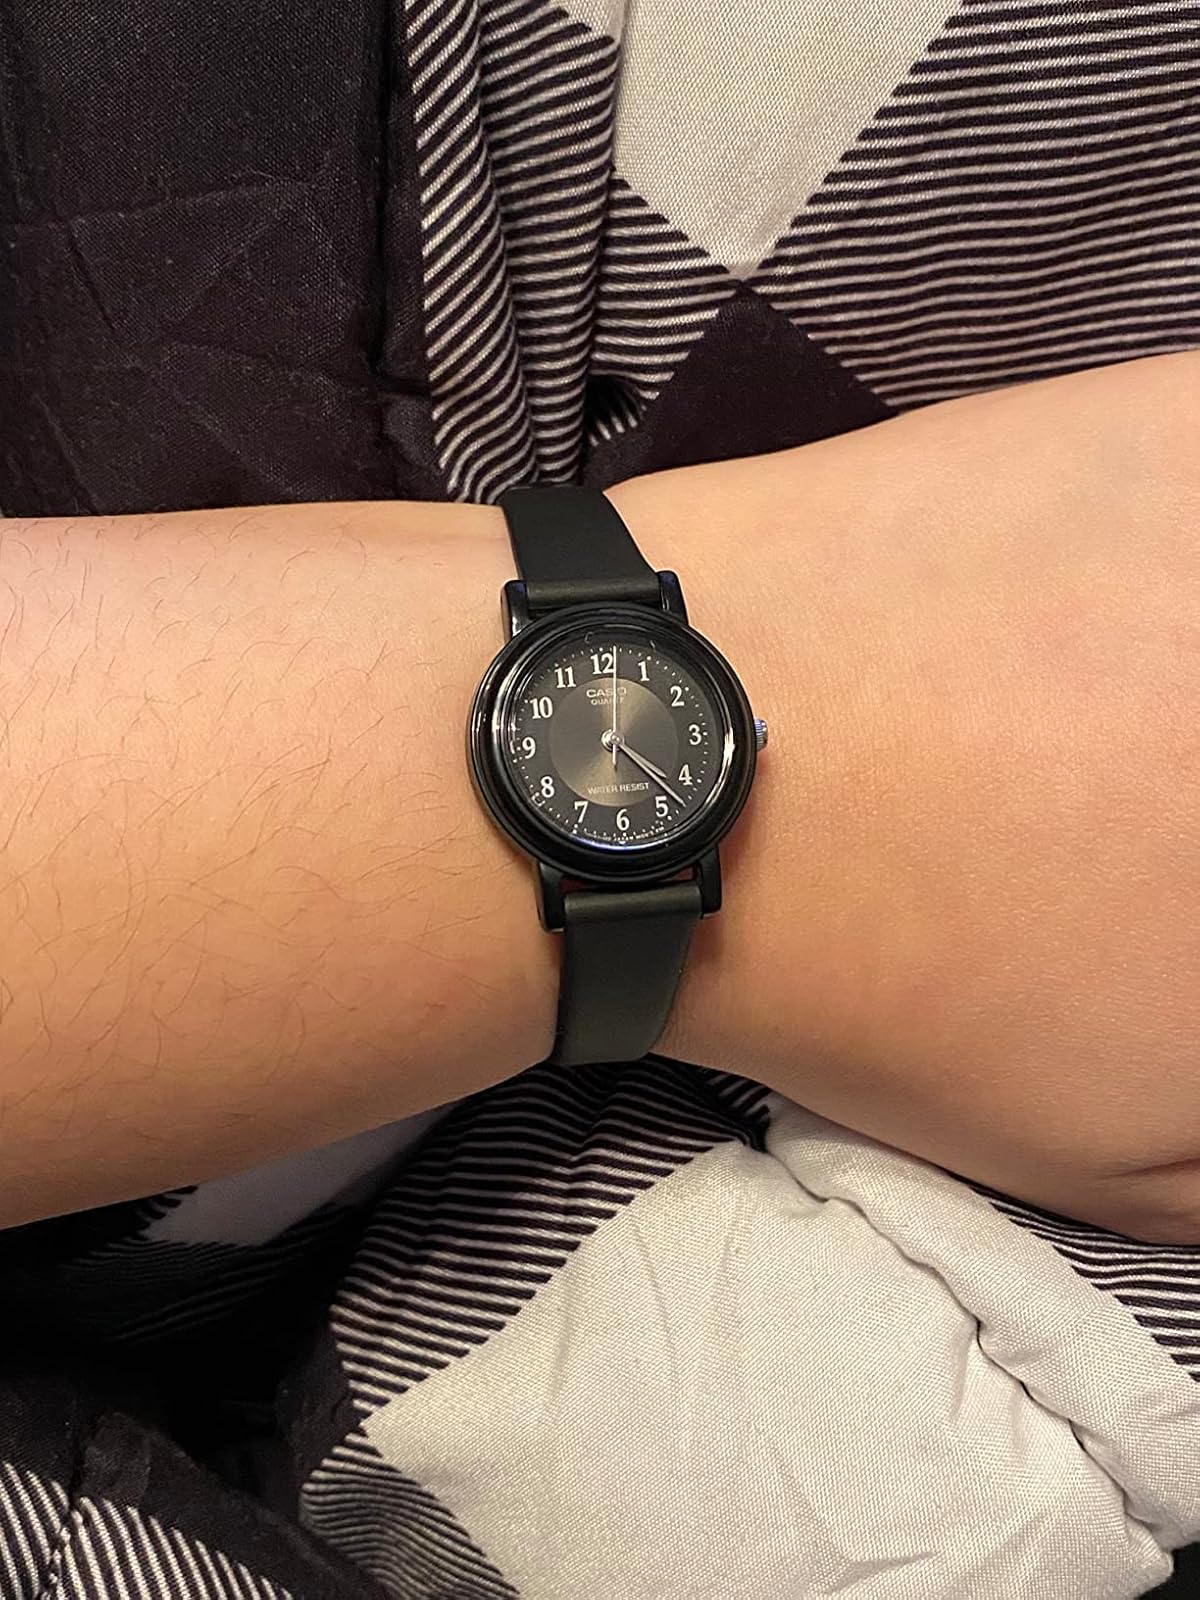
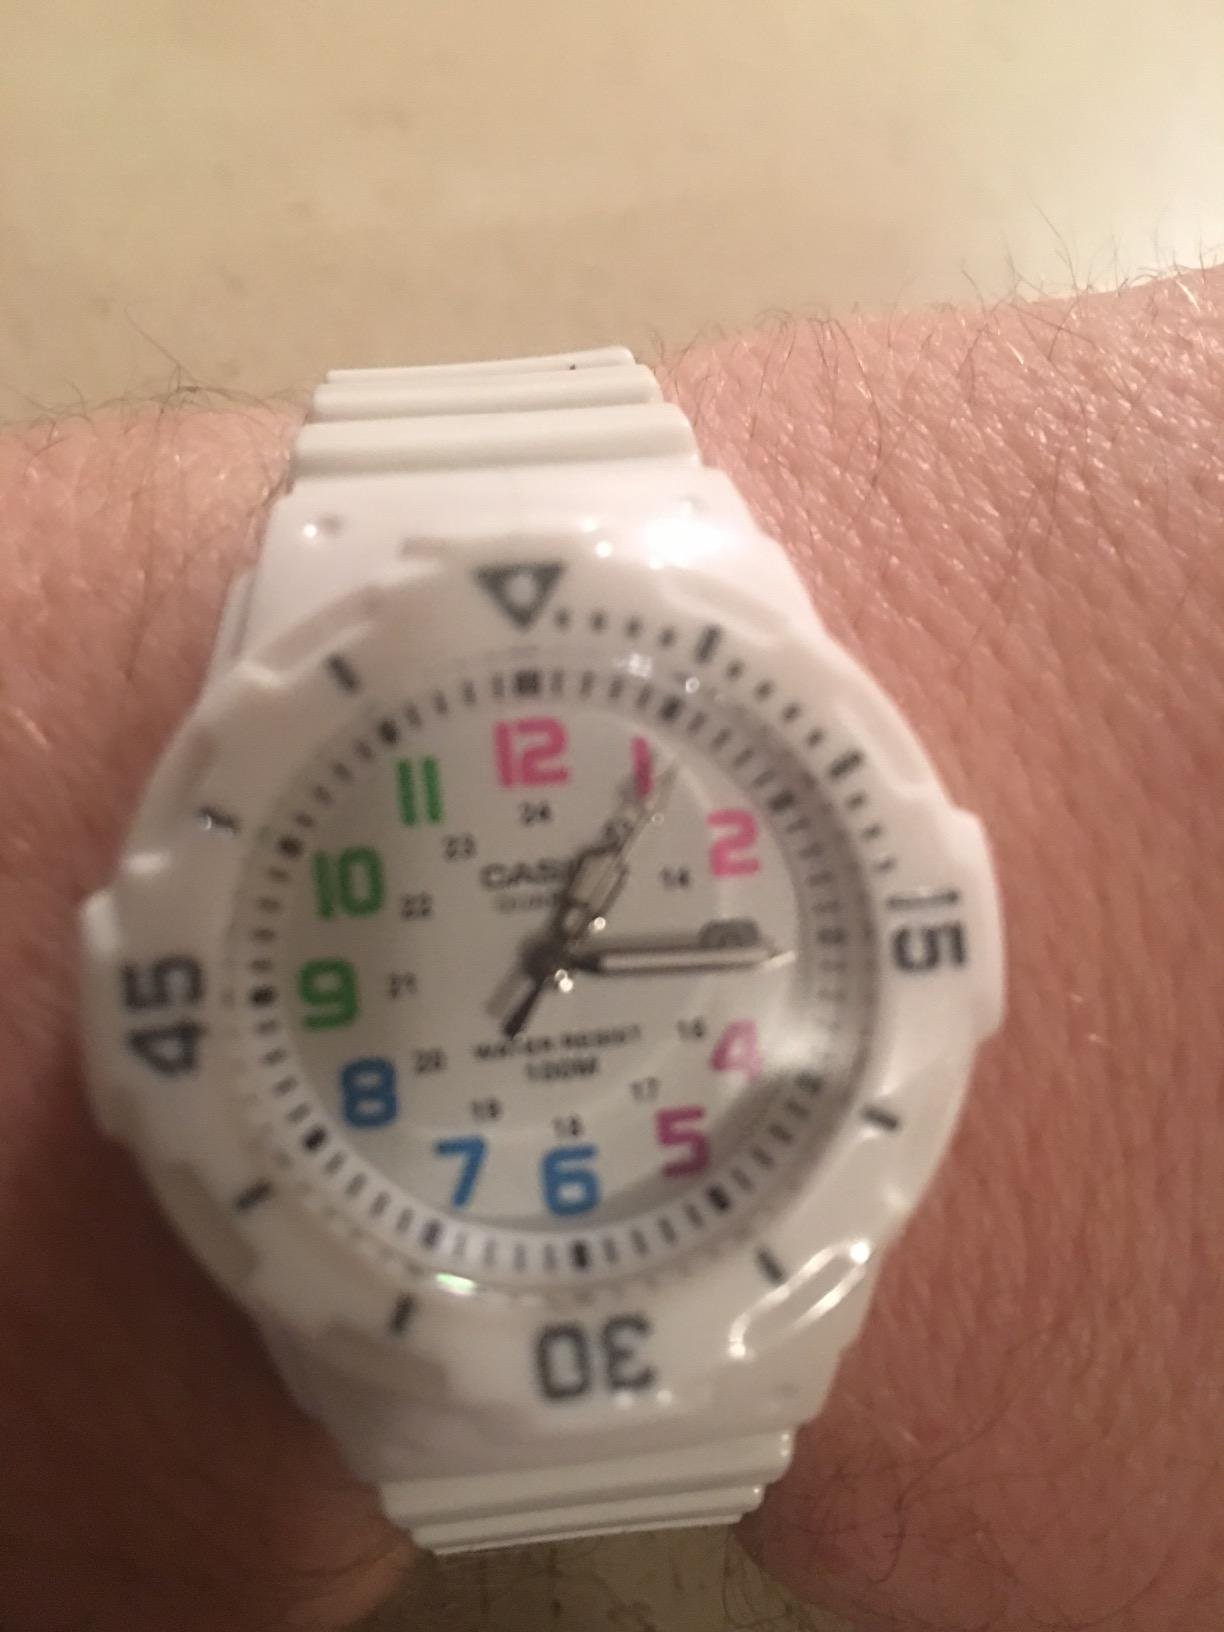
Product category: accessories_watch
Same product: no